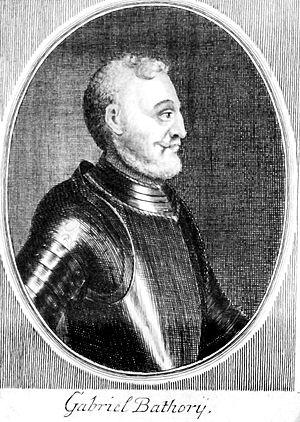
Gabriel Iᵉʳ Báthory de Somlyó, né le 15 août 1589 à Nagyvárad et mort le 27 octobre 1613 dans cette même ville, fut prince de Transylvanie de 1608 à 1613 et dernier souverain issu de la famille Báthory.